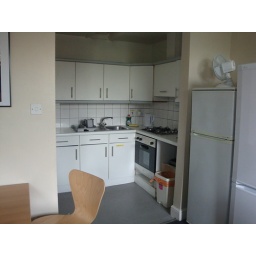
Our kitchen in the 3rd floor common room.